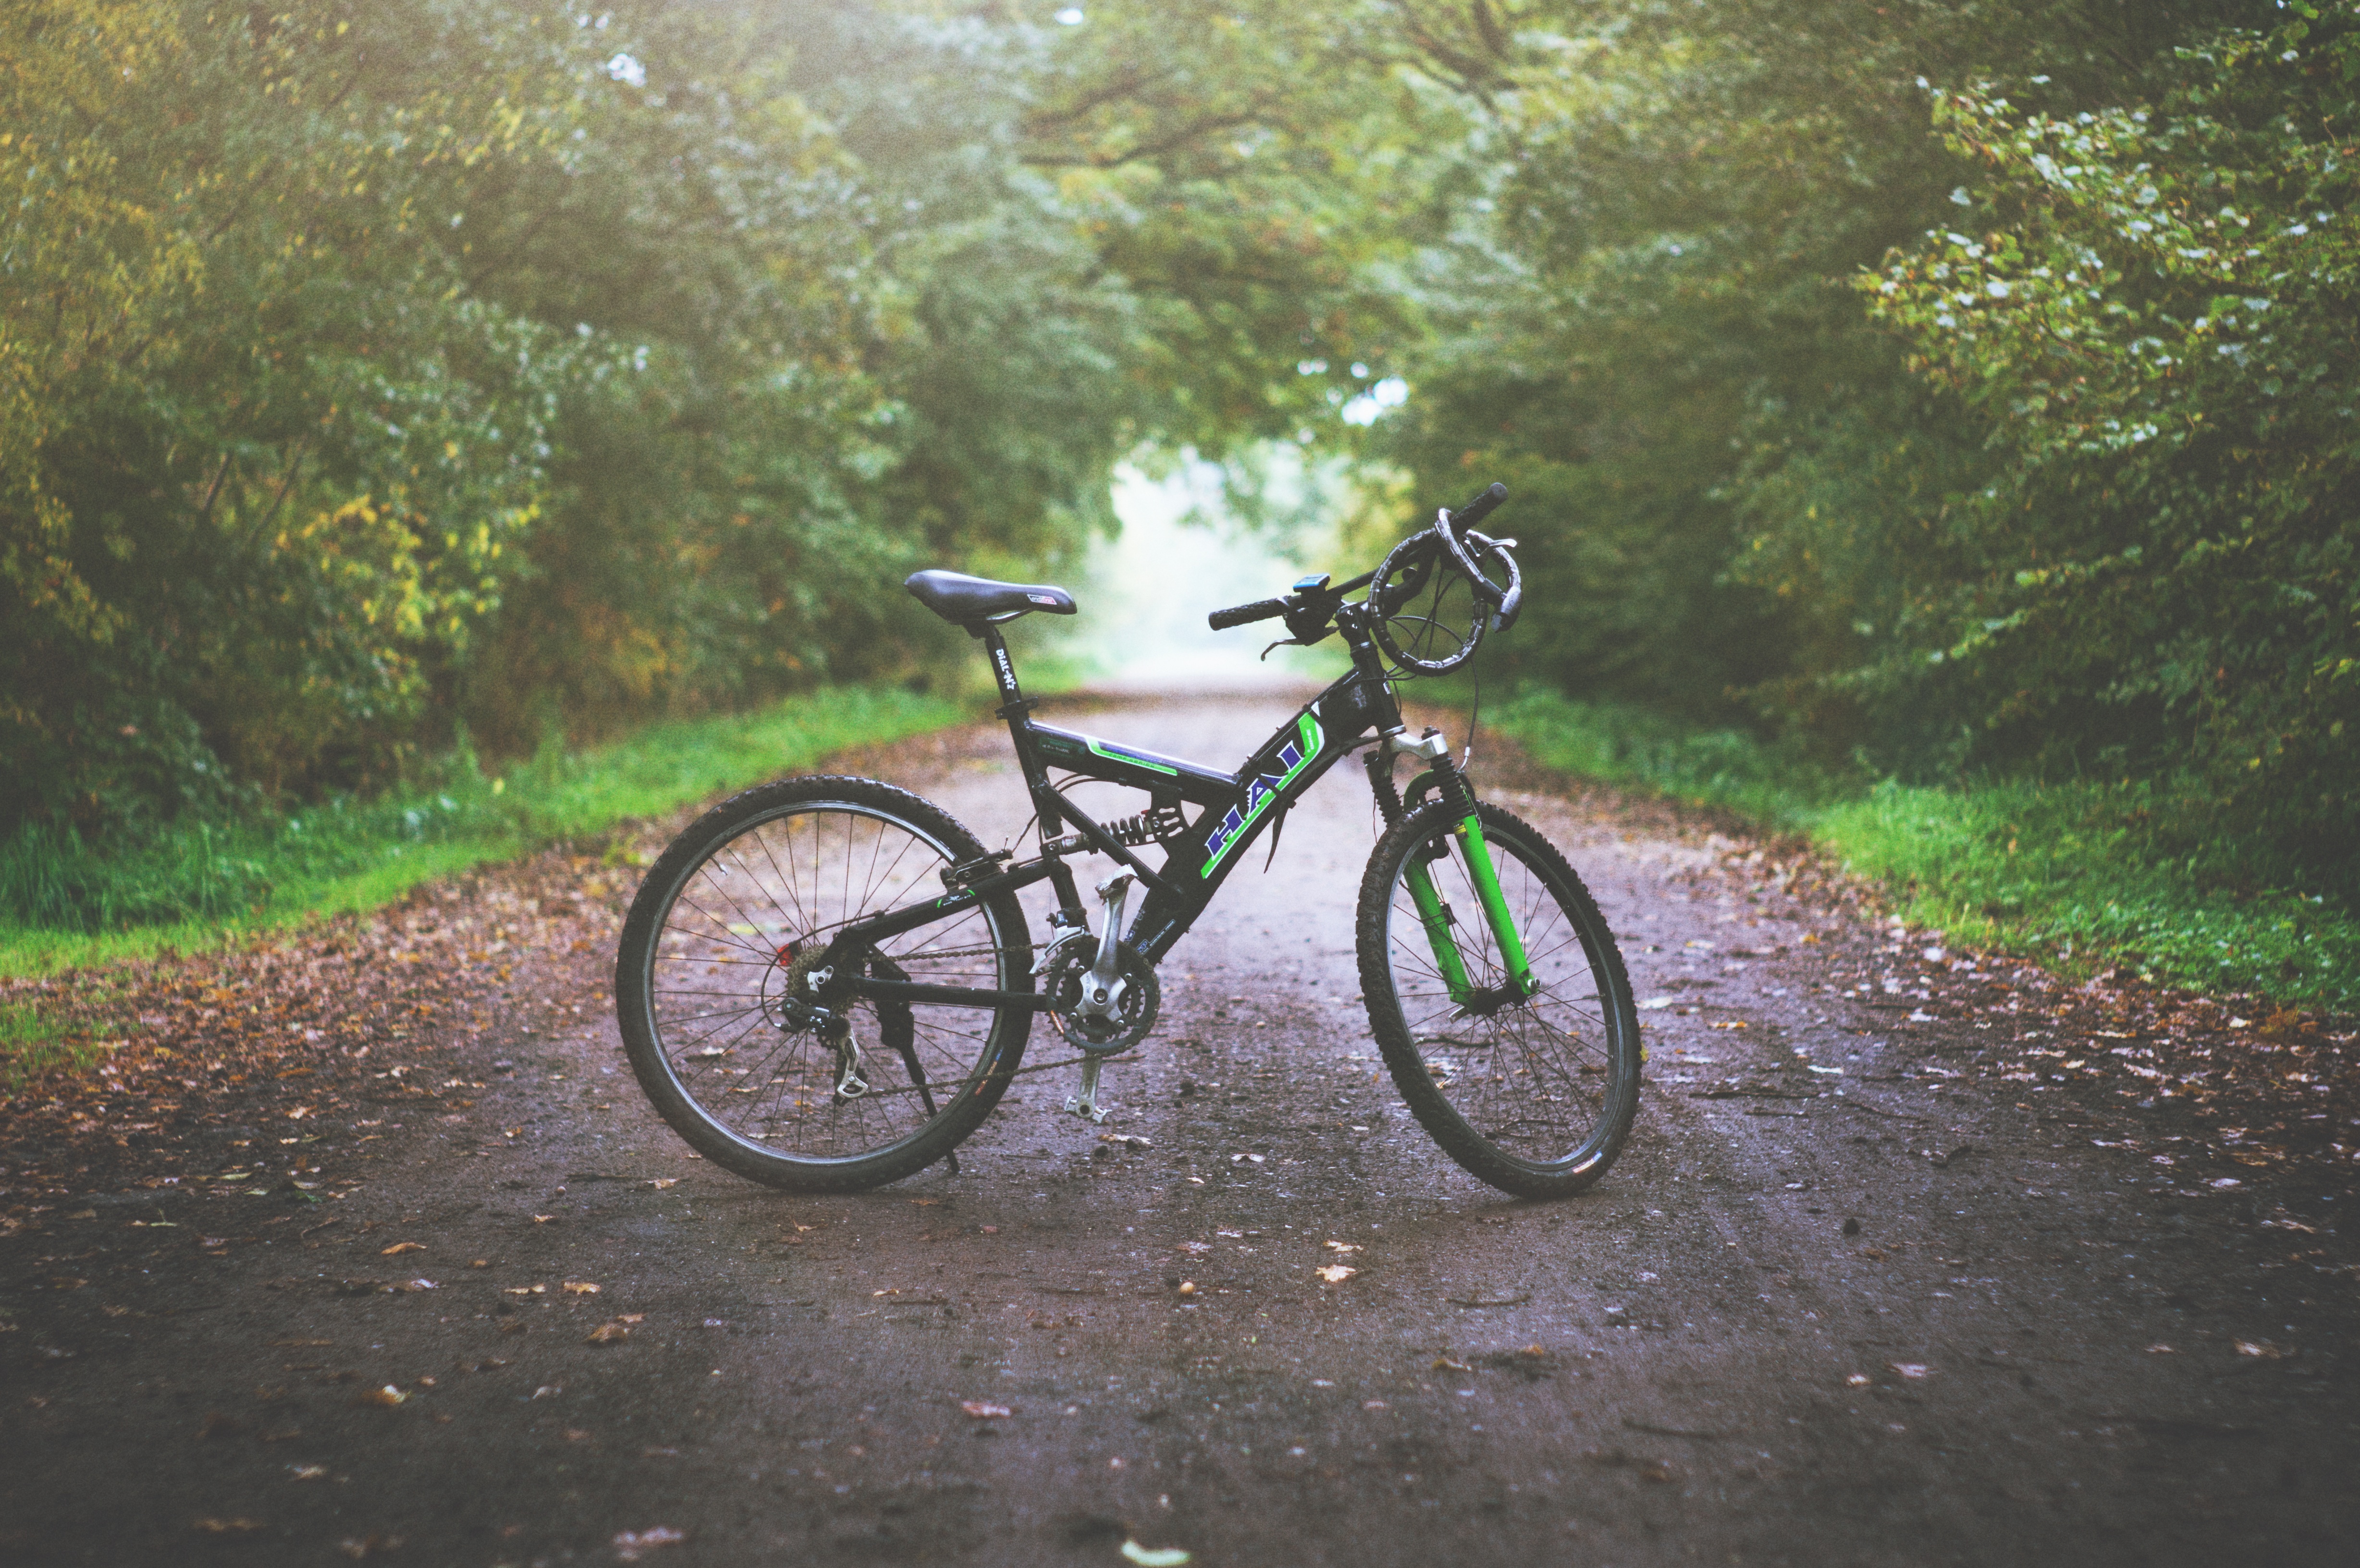
trail, bicycle, transport, vehicle, soil, lane, wheeled vehicle, sports equipment, mountain bike, cycling, sports, freeride, mountain biking, cycle sport, cyclo cross bicycle, downhill mountain biking, road bicycle, racing bicycle